Aa Neram Alppa Dooram

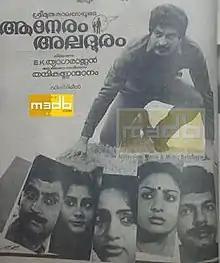

Aa Neram Alppa Dooram (മലയാളം: ) is a 1985 Indian Malayalam- language Revenge film, directed by Thampi Kannanthanam and produced by E. K. Thyagarajan. The film stars Mammootty, Jose Prakash, Manavalan Joseph and Siddique in the lead roles. The film has musical score by Johnson.